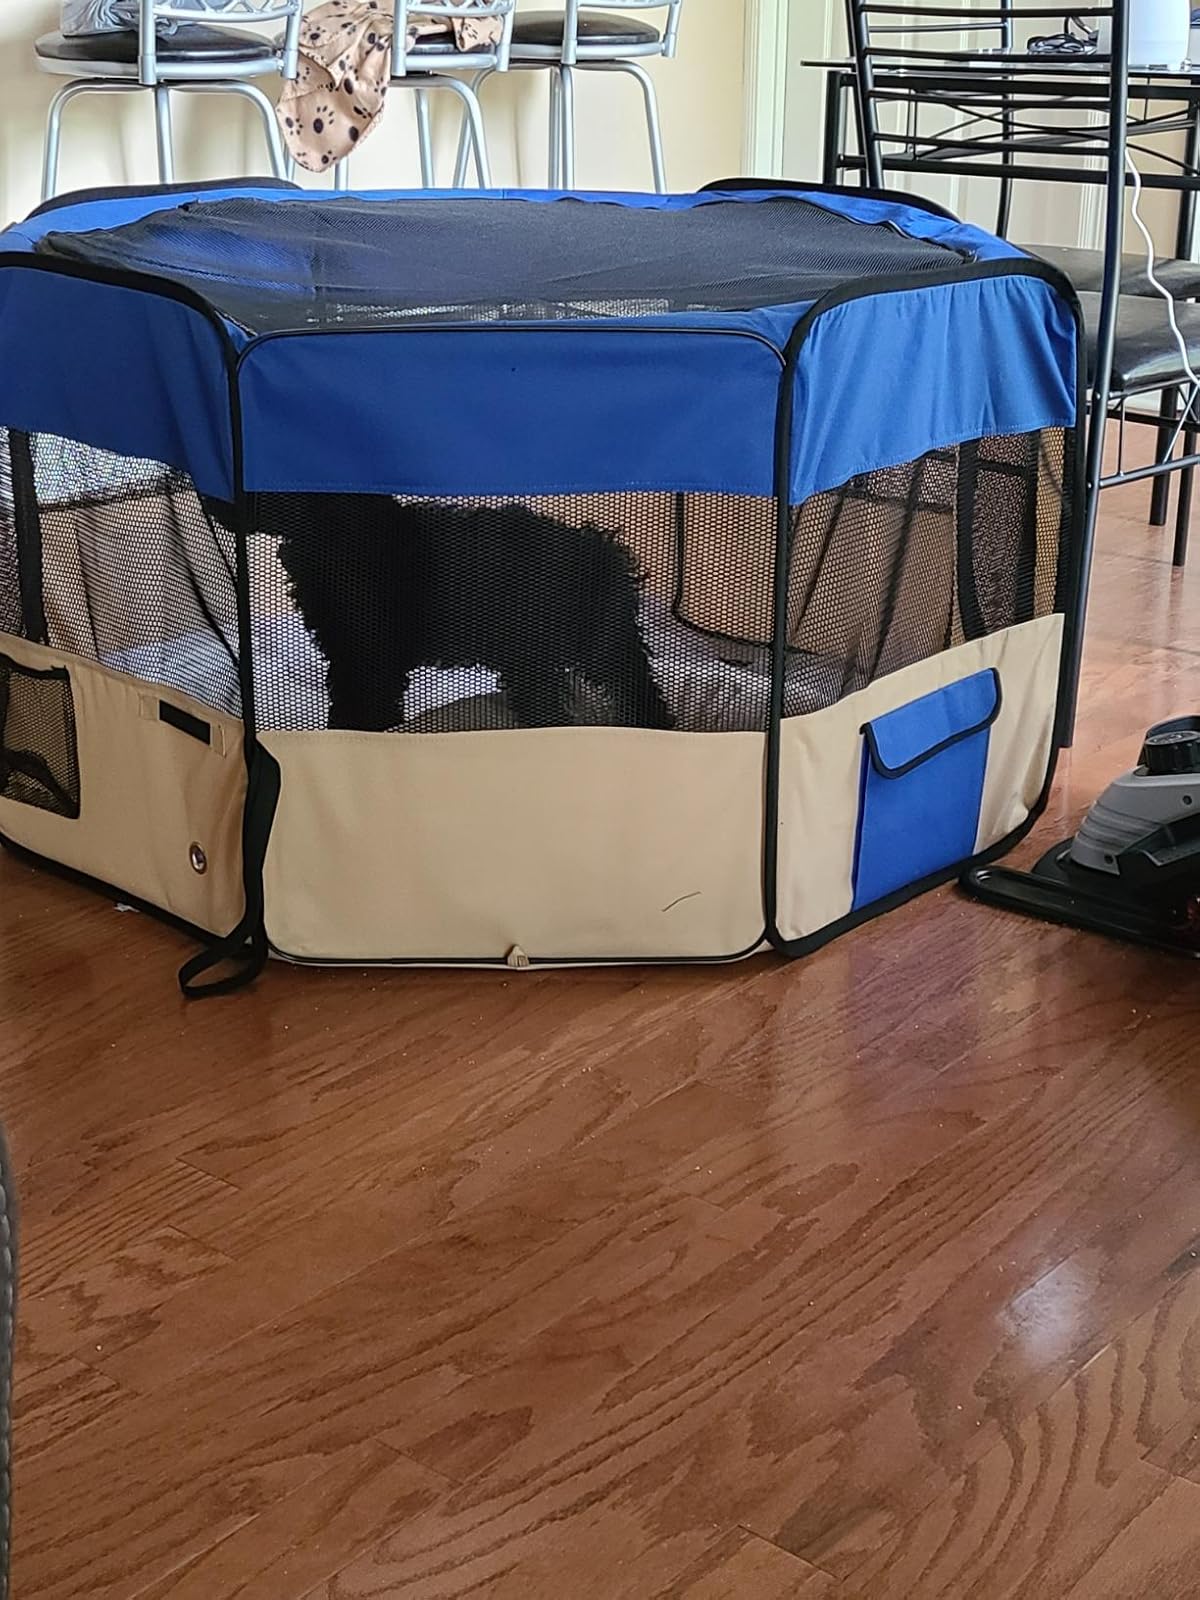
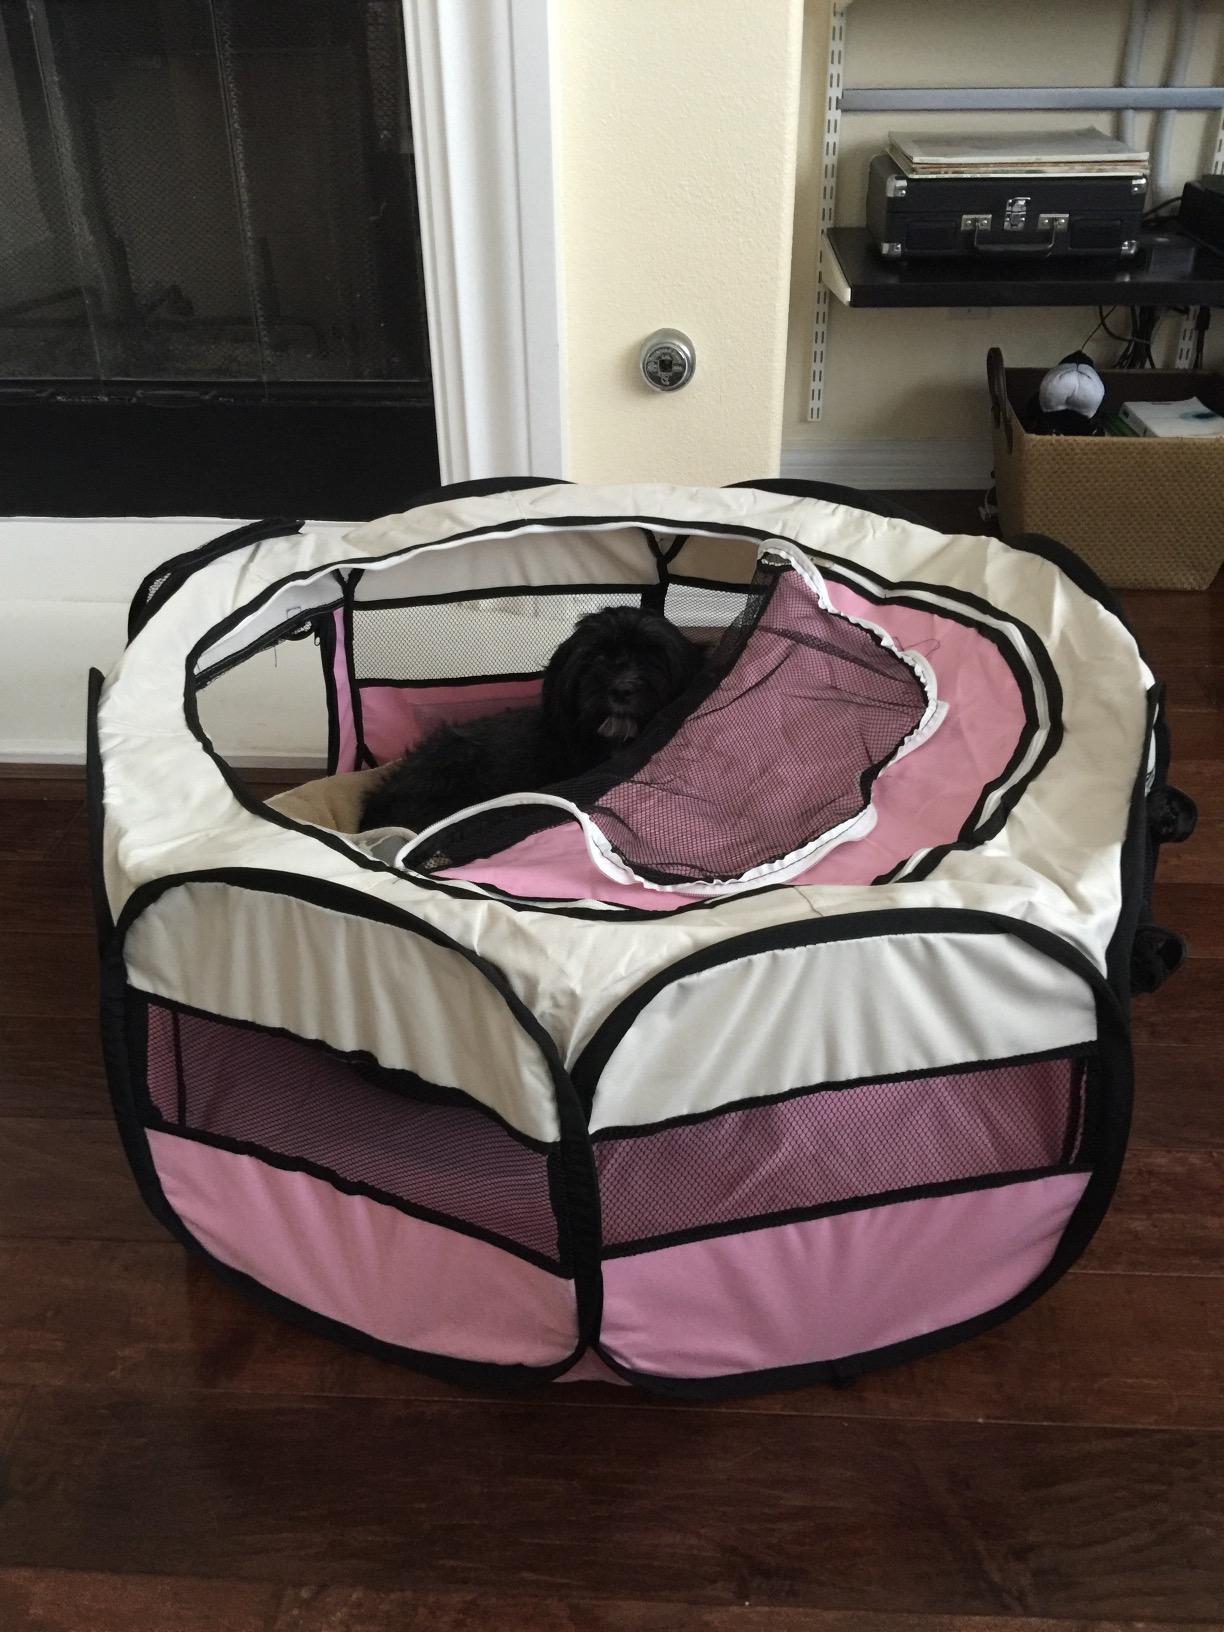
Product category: items_kennel
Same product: no